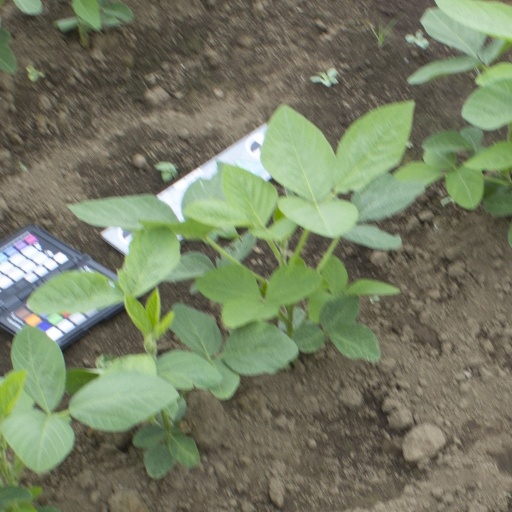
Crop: soybean